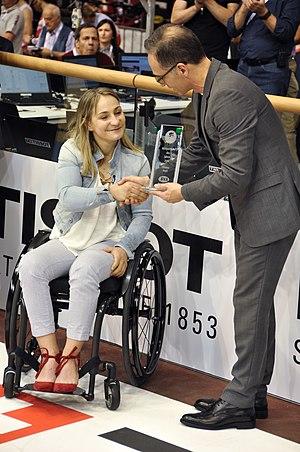
Kristina Vogel, née le 10 novembre 1990 à Leninskoye, en Union soviétique, est une coureuse cycliste allemande. Spécialiste des épreuves de vitesse sur piste, elle est double championne olympique. Avec onze titres mondiaux entre 2013 et 2018, elle est la cycliste sur piste la plus titrée aux côtés de l'Australienne Anna Meares.